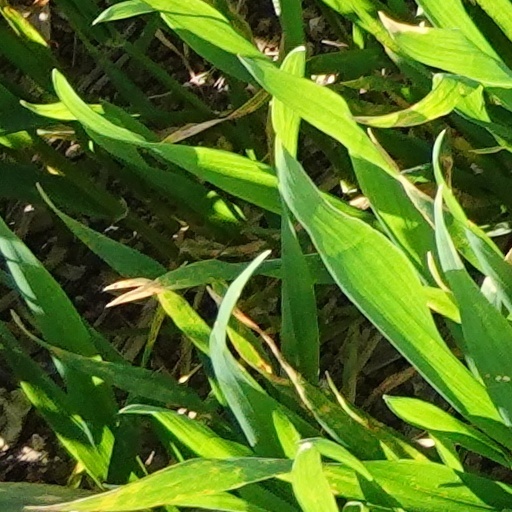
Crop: wheat